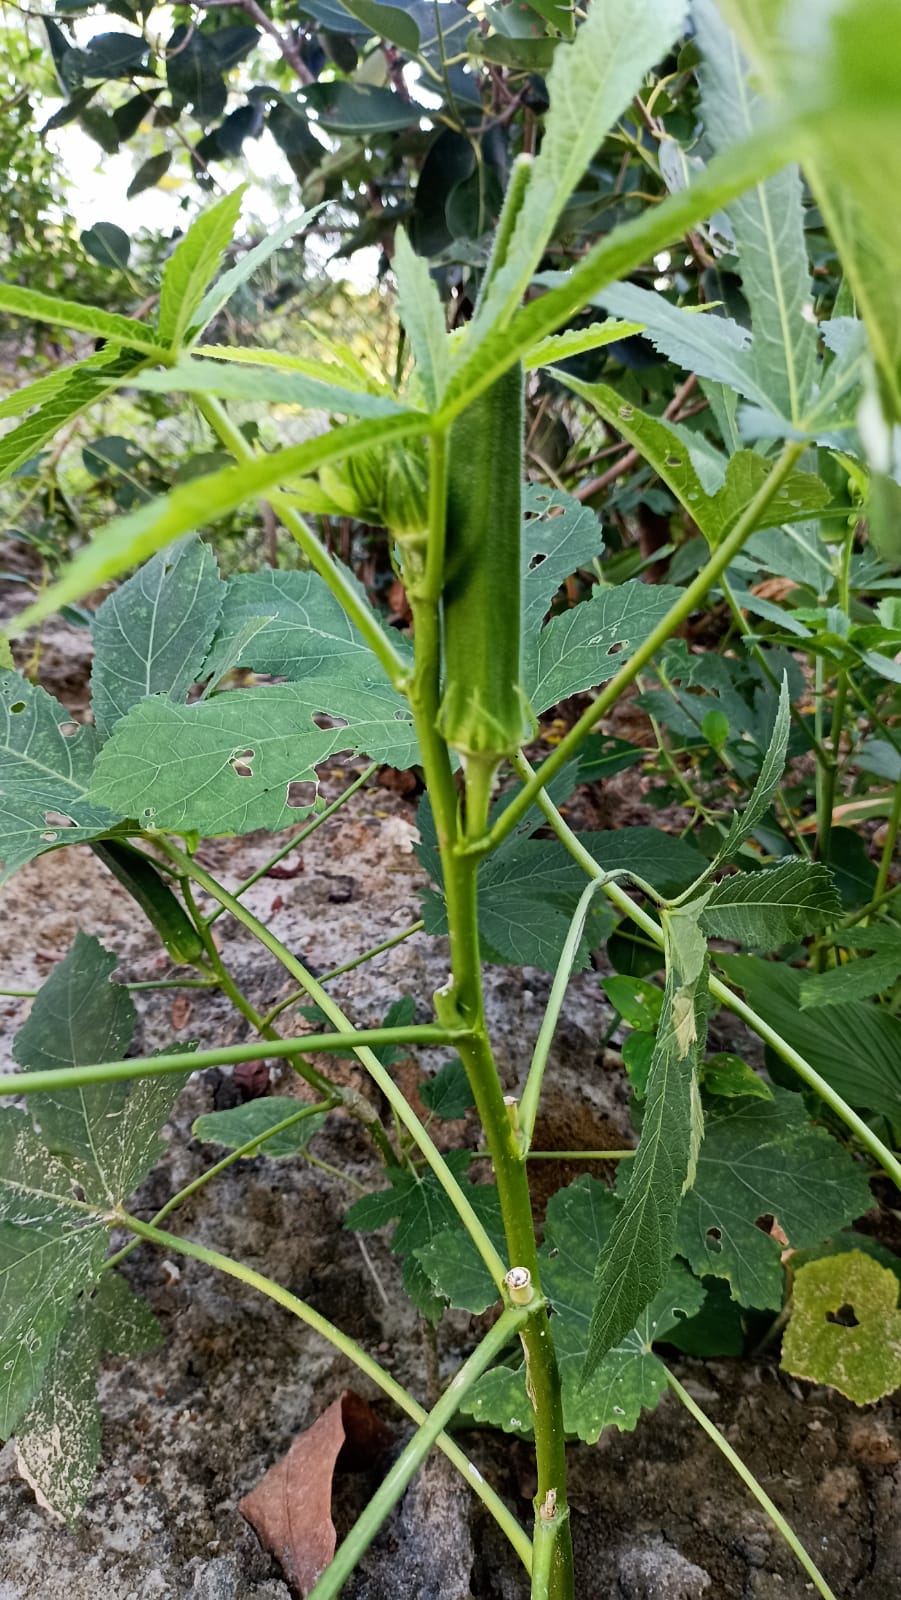
Label: Mature